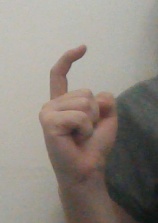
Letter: ra